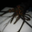
Label: lobster